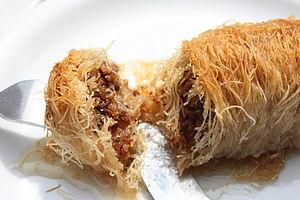
Le Knafeh est une pâtisserie réalisée à base de kadaif, de fromage, de beurre et de pistaches ou de noix et sur laquelle du sirop est ajouté.